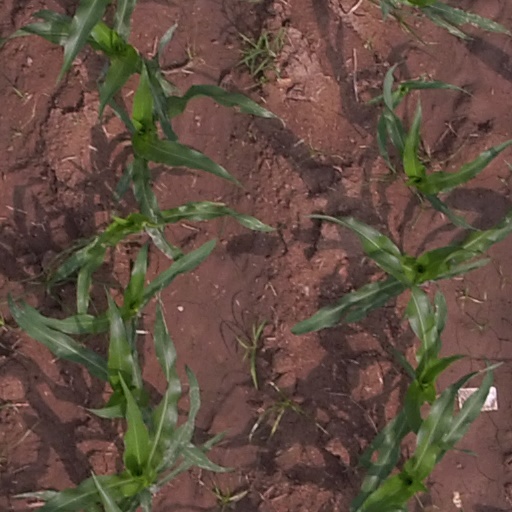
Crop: maize; corn